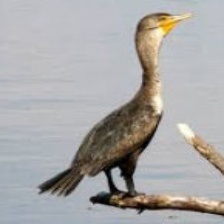
Species: DOUBLE BRESTED CORMARANT
Scientific name: PHALACROCORAX AURITUS